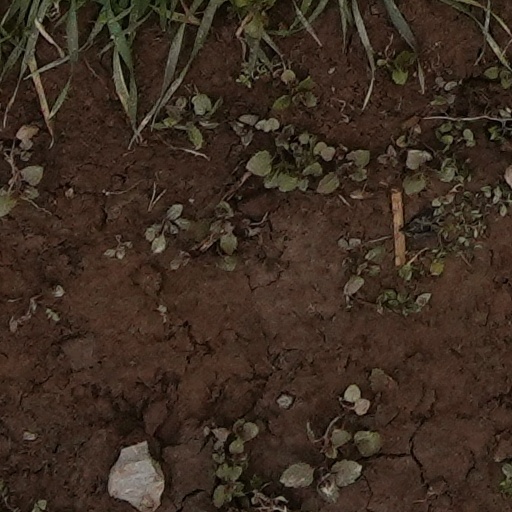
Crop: wheat